Great Siege of Gibraltar

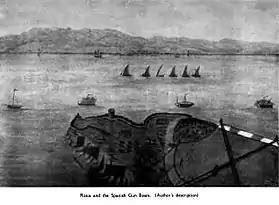
Sketch of Spanish gunboats off Rosia Bay, Gibraltar

On 12 April 1781 Vice Admiral George Darby's squadron of 29 ships of the line escorting 100 store ships from England entered the bay, despite the Spanish fleet. The Spanish, frustrated by this failure, for the first time in the siege opened up a terrific barrage while the stores were unloaded. Although they caused great damage to the town, the South Mole where the ships unloaded their stores was out of their reach. The civilian population of about 1,000 sailed with Darby for England on 21 April, leaving the garrison with fewer mouths to feed and allowing them to operate more freely. Again the fleet left without hindrance during the night and slipped past the blockading Spanish fleet. Provisions for the garrison were now plentiful, including black powder, guns and ammunition as well as food and other supplies.